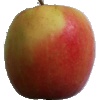
Label: apple_pink_lady